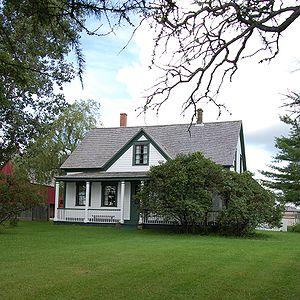
Cet article recense les lieux patrimoniaux du comté de Kent inscrit au répertoire des lieux patrimoniaux du Canada, qu'ils soient de niveau provincial, fédéral ou municipal.
Rexton est un village du comté de Kent, à l'est du Nouveau-Brunswick, au Canada. Le village comptait 810 habitants en 2001.